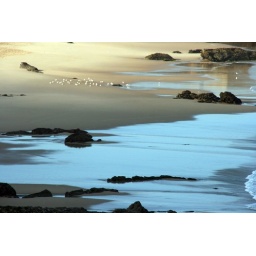
Blue sky reflected in retreating water on sand. Incredible beach 10km north of Cascais Portugal